Audubon Nature Institute

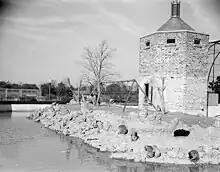
WPA erected "Monkey Island" with rhesus monkeys at the Audubon Zoo.

The Audubon family of nature sites and facilities began with Audubon Park – once home to Native Americans – and later, to New Orleans' first mayor, Étienne de Boré. He founded the nation's first commercial sugar plantation here, when New Orleans was still part of Spanish colonial Louisiana; and developed its first granulated sugar through a process invented by Norbert Rillieux, a local free man of color.